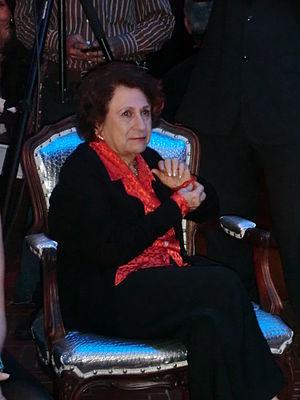
Margot Benacerraf est une réalisatrice vénézuélienne, née le 14 août 1926 à Caracas.